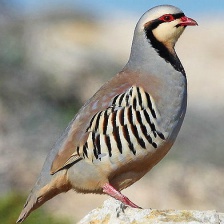
Species: CHUKAR PARTRIDGE
Scientific name: ALECTORIS CHUKAR
ImageNet parent category: partridge